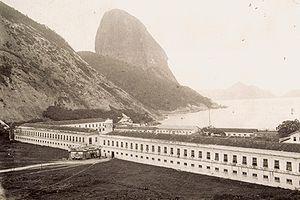
L'Armée impériale brésilienne était l'Armée de terre de l'Empire du Brésil de 1822 à 1889. L'armée brésilienne a été formé après l'indépendance du pays du Portugal en 1822 et réformé en 1889, après le coup d'État républicain qui a créé la República Velha.